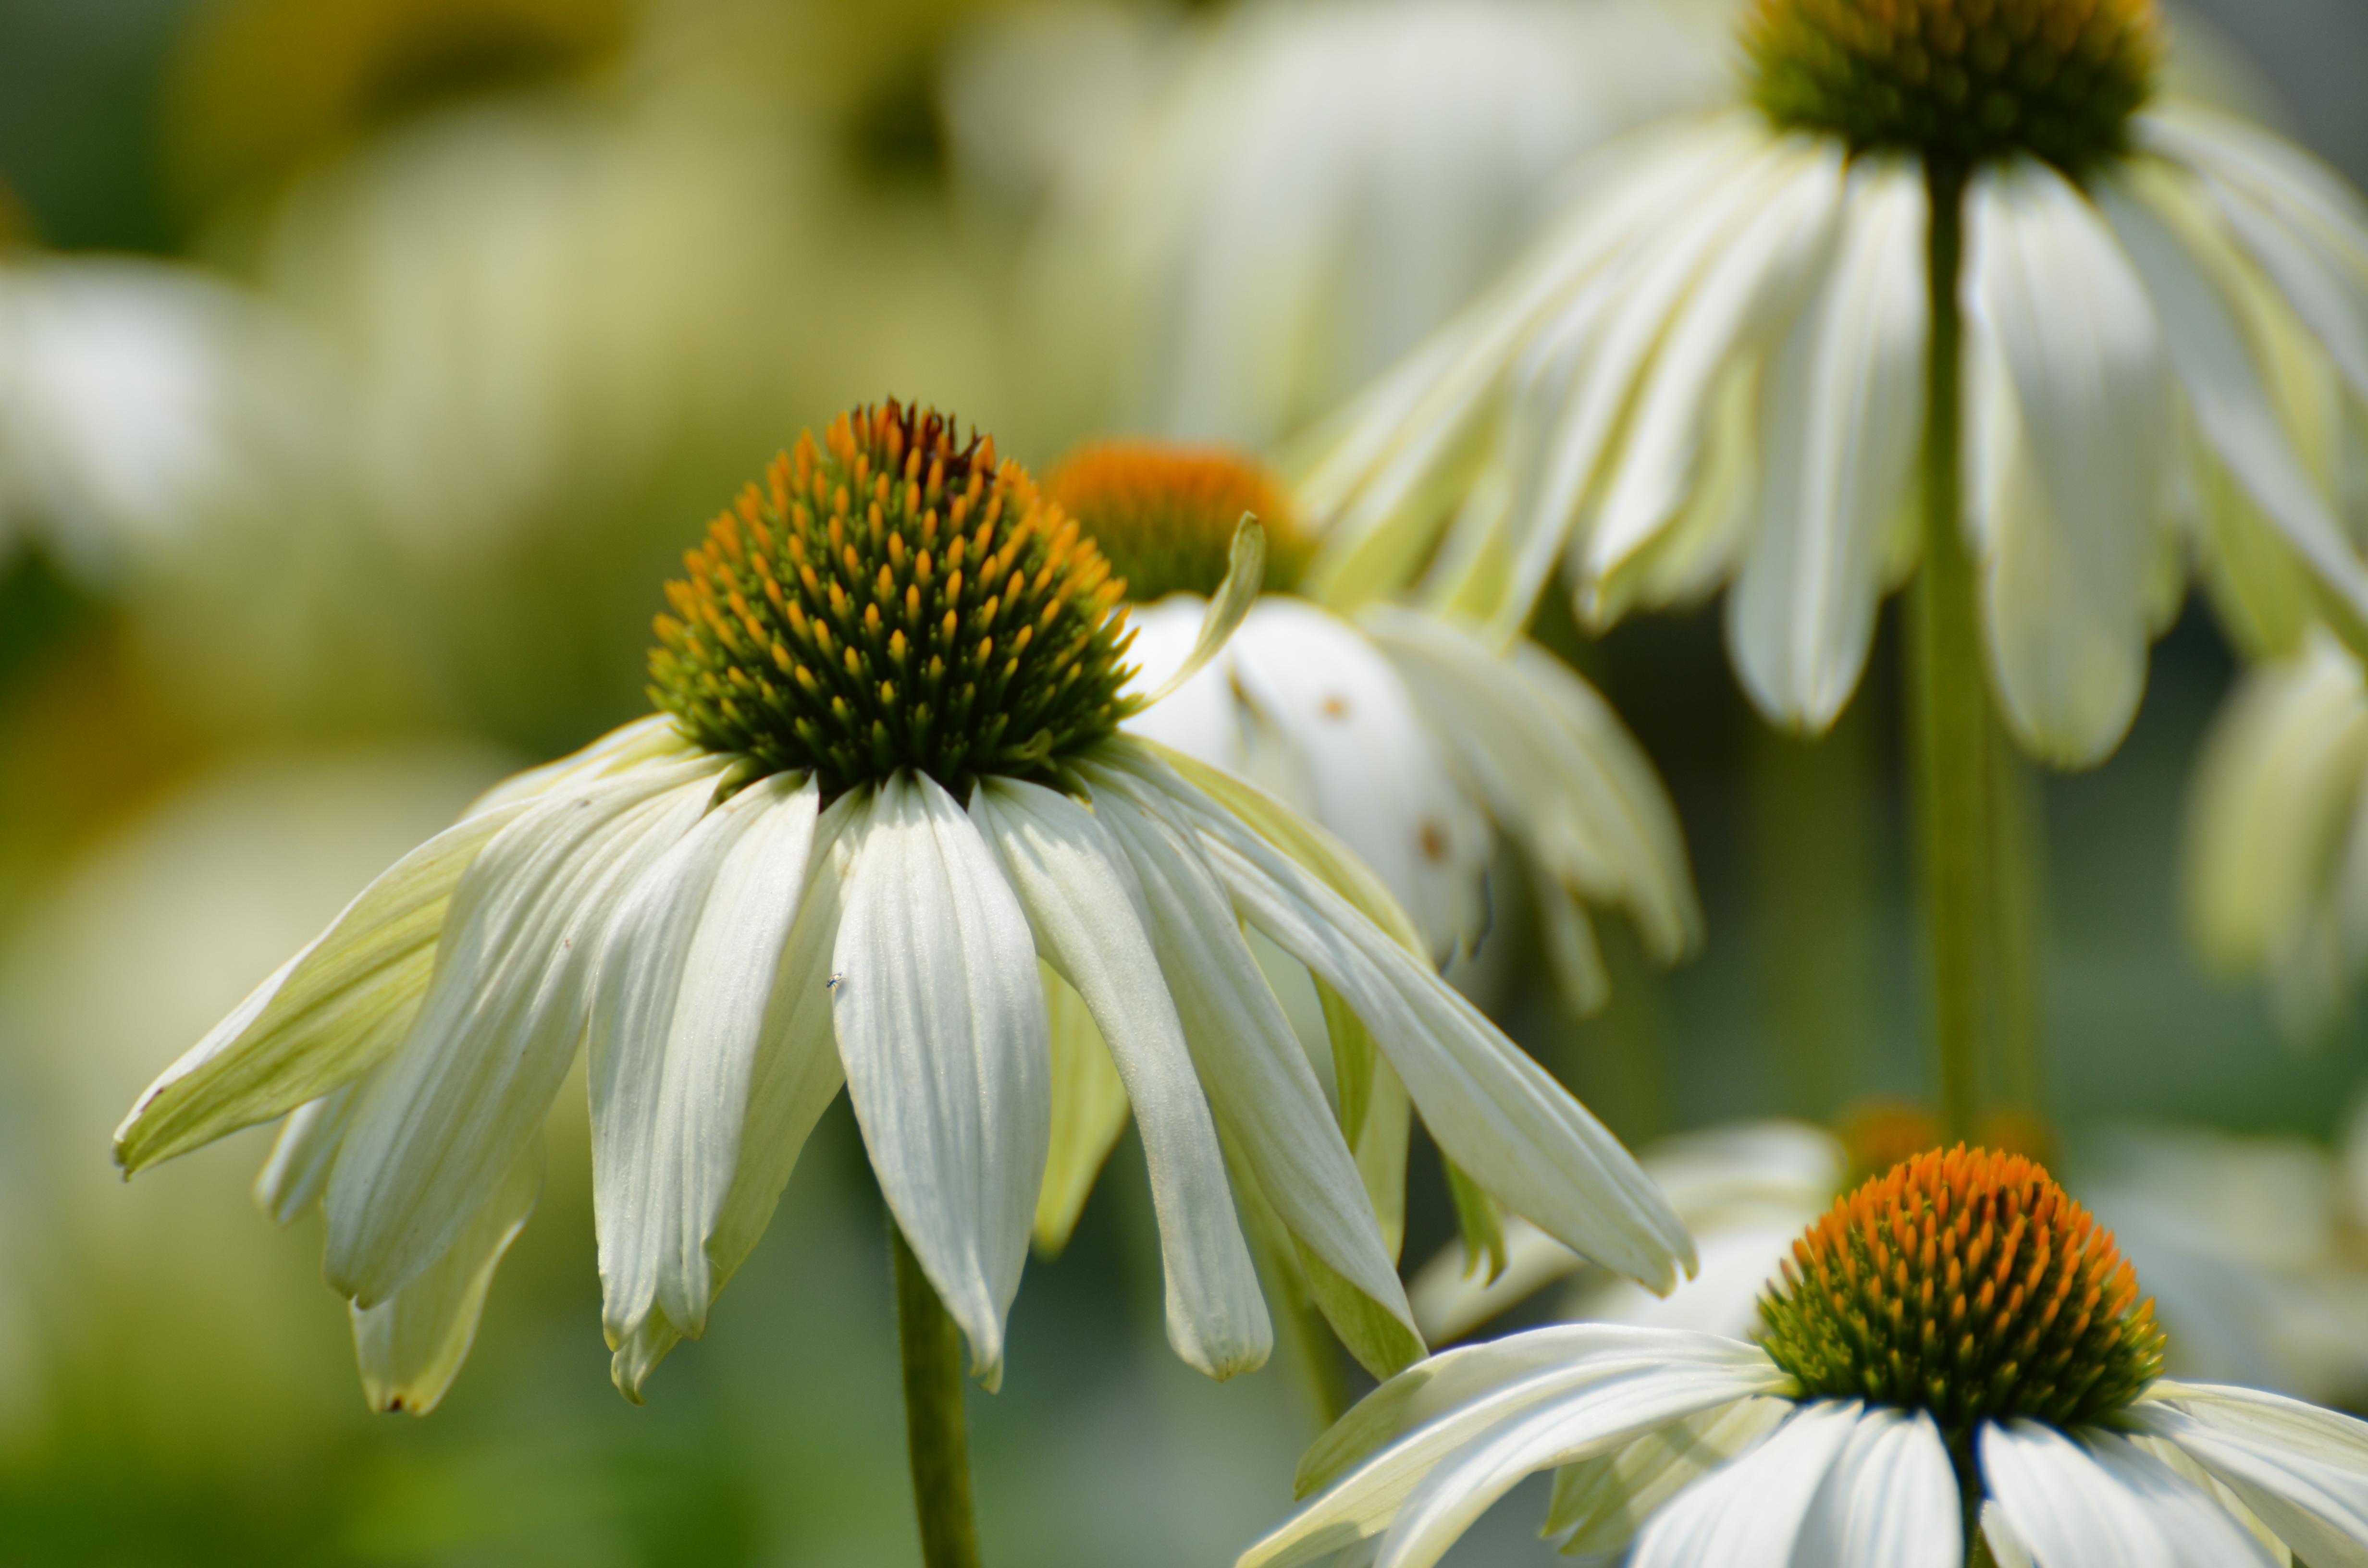
nature, grass, blossom, plant, white, flower, petal, daisy, spring, green, park, botany, garden, flora, fauna, white flower, wildflower, flowers, close up, daisies, coneflower, flowering, marguerite, macro photography, flowering plant, daisy family, oxeye daisy, land plant